Alexei Severtsov

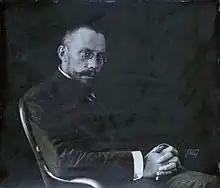
Alexei Severtsov in 1907

Alexei Nikolaevich Severtsov (11 September 1866 – 16 December 1936) was a Russian and Soviet evolutionary zoologist who worked on comparative anatomy and morphology. He was the son of the zoologist Nikolai Severtzov. He studied the evolution of vertebrates and established an institute for evolutionary morphology which is now named after him as the AN Severtsov Institute of Ecology and Evolution. He introduced various concepts of phyloembryology and evolutionary physiology.